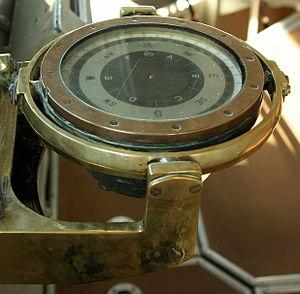
Compas sur le pont de l'Amiral, sur le HMS Belfast